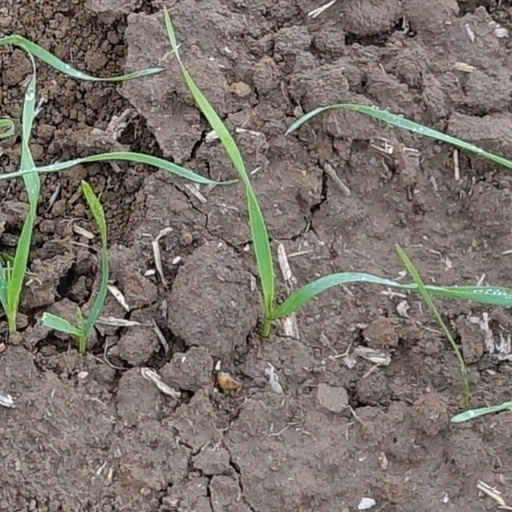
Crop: wheat